KMGL

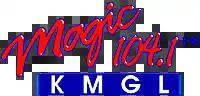
"Magic 104.1 KMGL" logo used from 1990s to 2015.

On June 2, 1986, KOFM became KMGL "Magic 104", and changed formats to adult contemporary, airing programming from Transtar's "Format 41." The station originally intended to change its call letters to KOMJ, but legal action brought by Tulsa-based KQMJ led to the station opting for the now-current call letters instead. Over time, KMGL became a fully live AC-formatted station under the direction of program director and morning personality Steve O'Brien. KMGL has been one of Oklahoma City's top rated stations since the mid 1980s. Today, the KOFM call letters are now used by a station in Enid, Oklahoma.